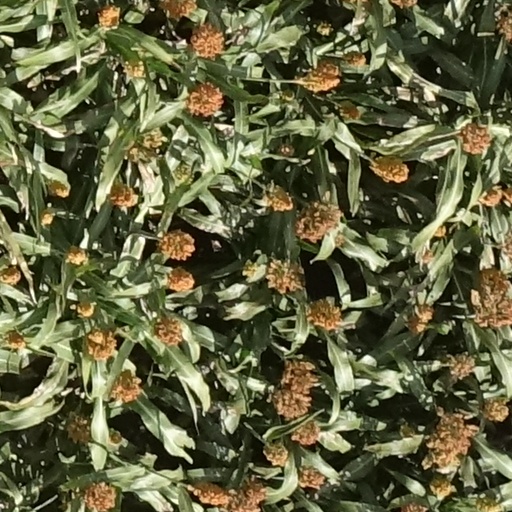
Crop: sorghum